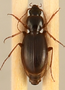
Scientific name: Synuchus impunctatus
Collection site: Bartlett Experimental Forest NEON (BART), plot BART_068